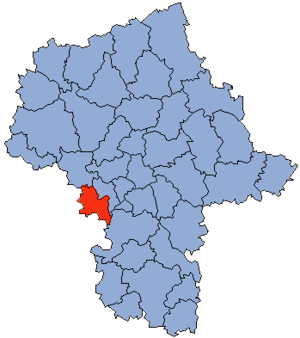
Le powiat de Żyrardów est un powiat appartenant à la voïvodie de Mazovie dans le centre-est de la Pologne, créée en 1999 lors de la réforme administrative.